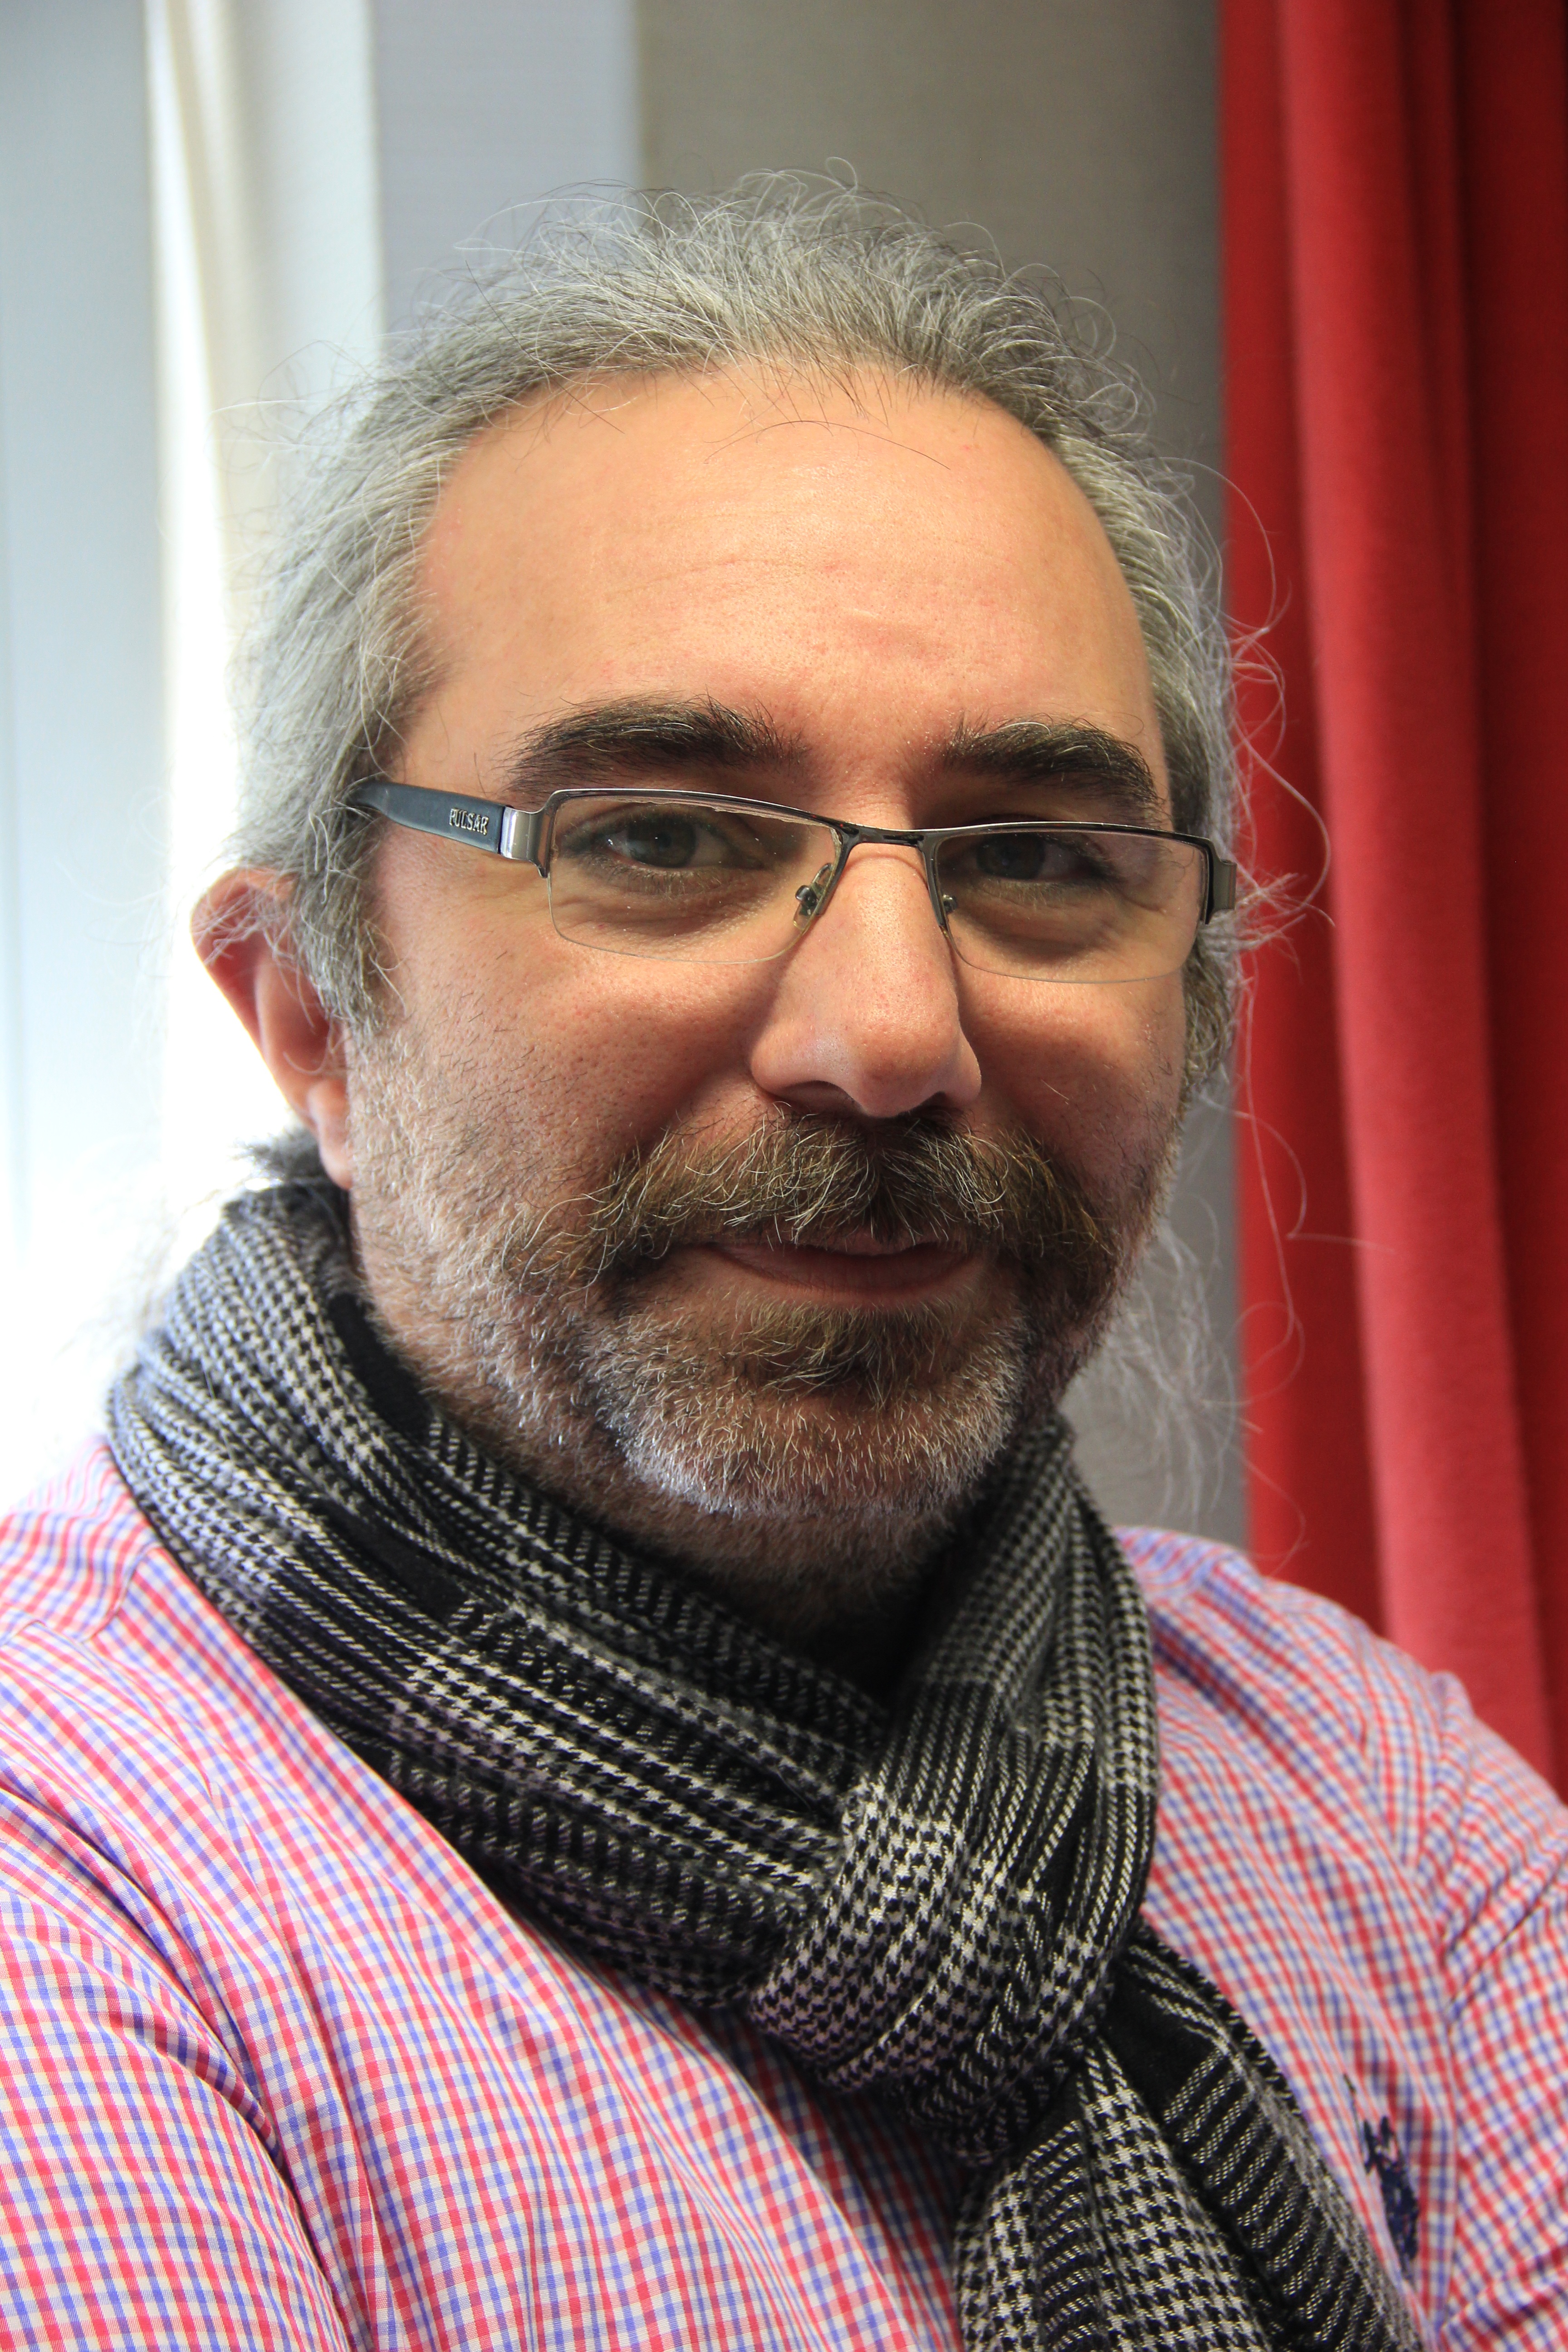
man, person, people, hair, male, portrait, profession, hairstyle, beard, senior citizen, face, glasses, facial hair, mustafa k c ksahin